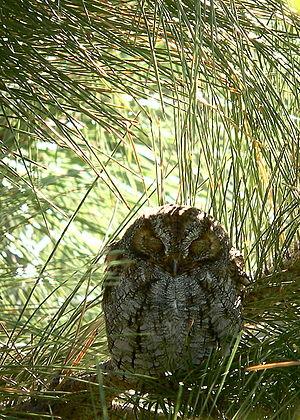
Cette liste des oiseaux au Canada provient de Bird Checklists of the World en date du mois de juillet 2018.